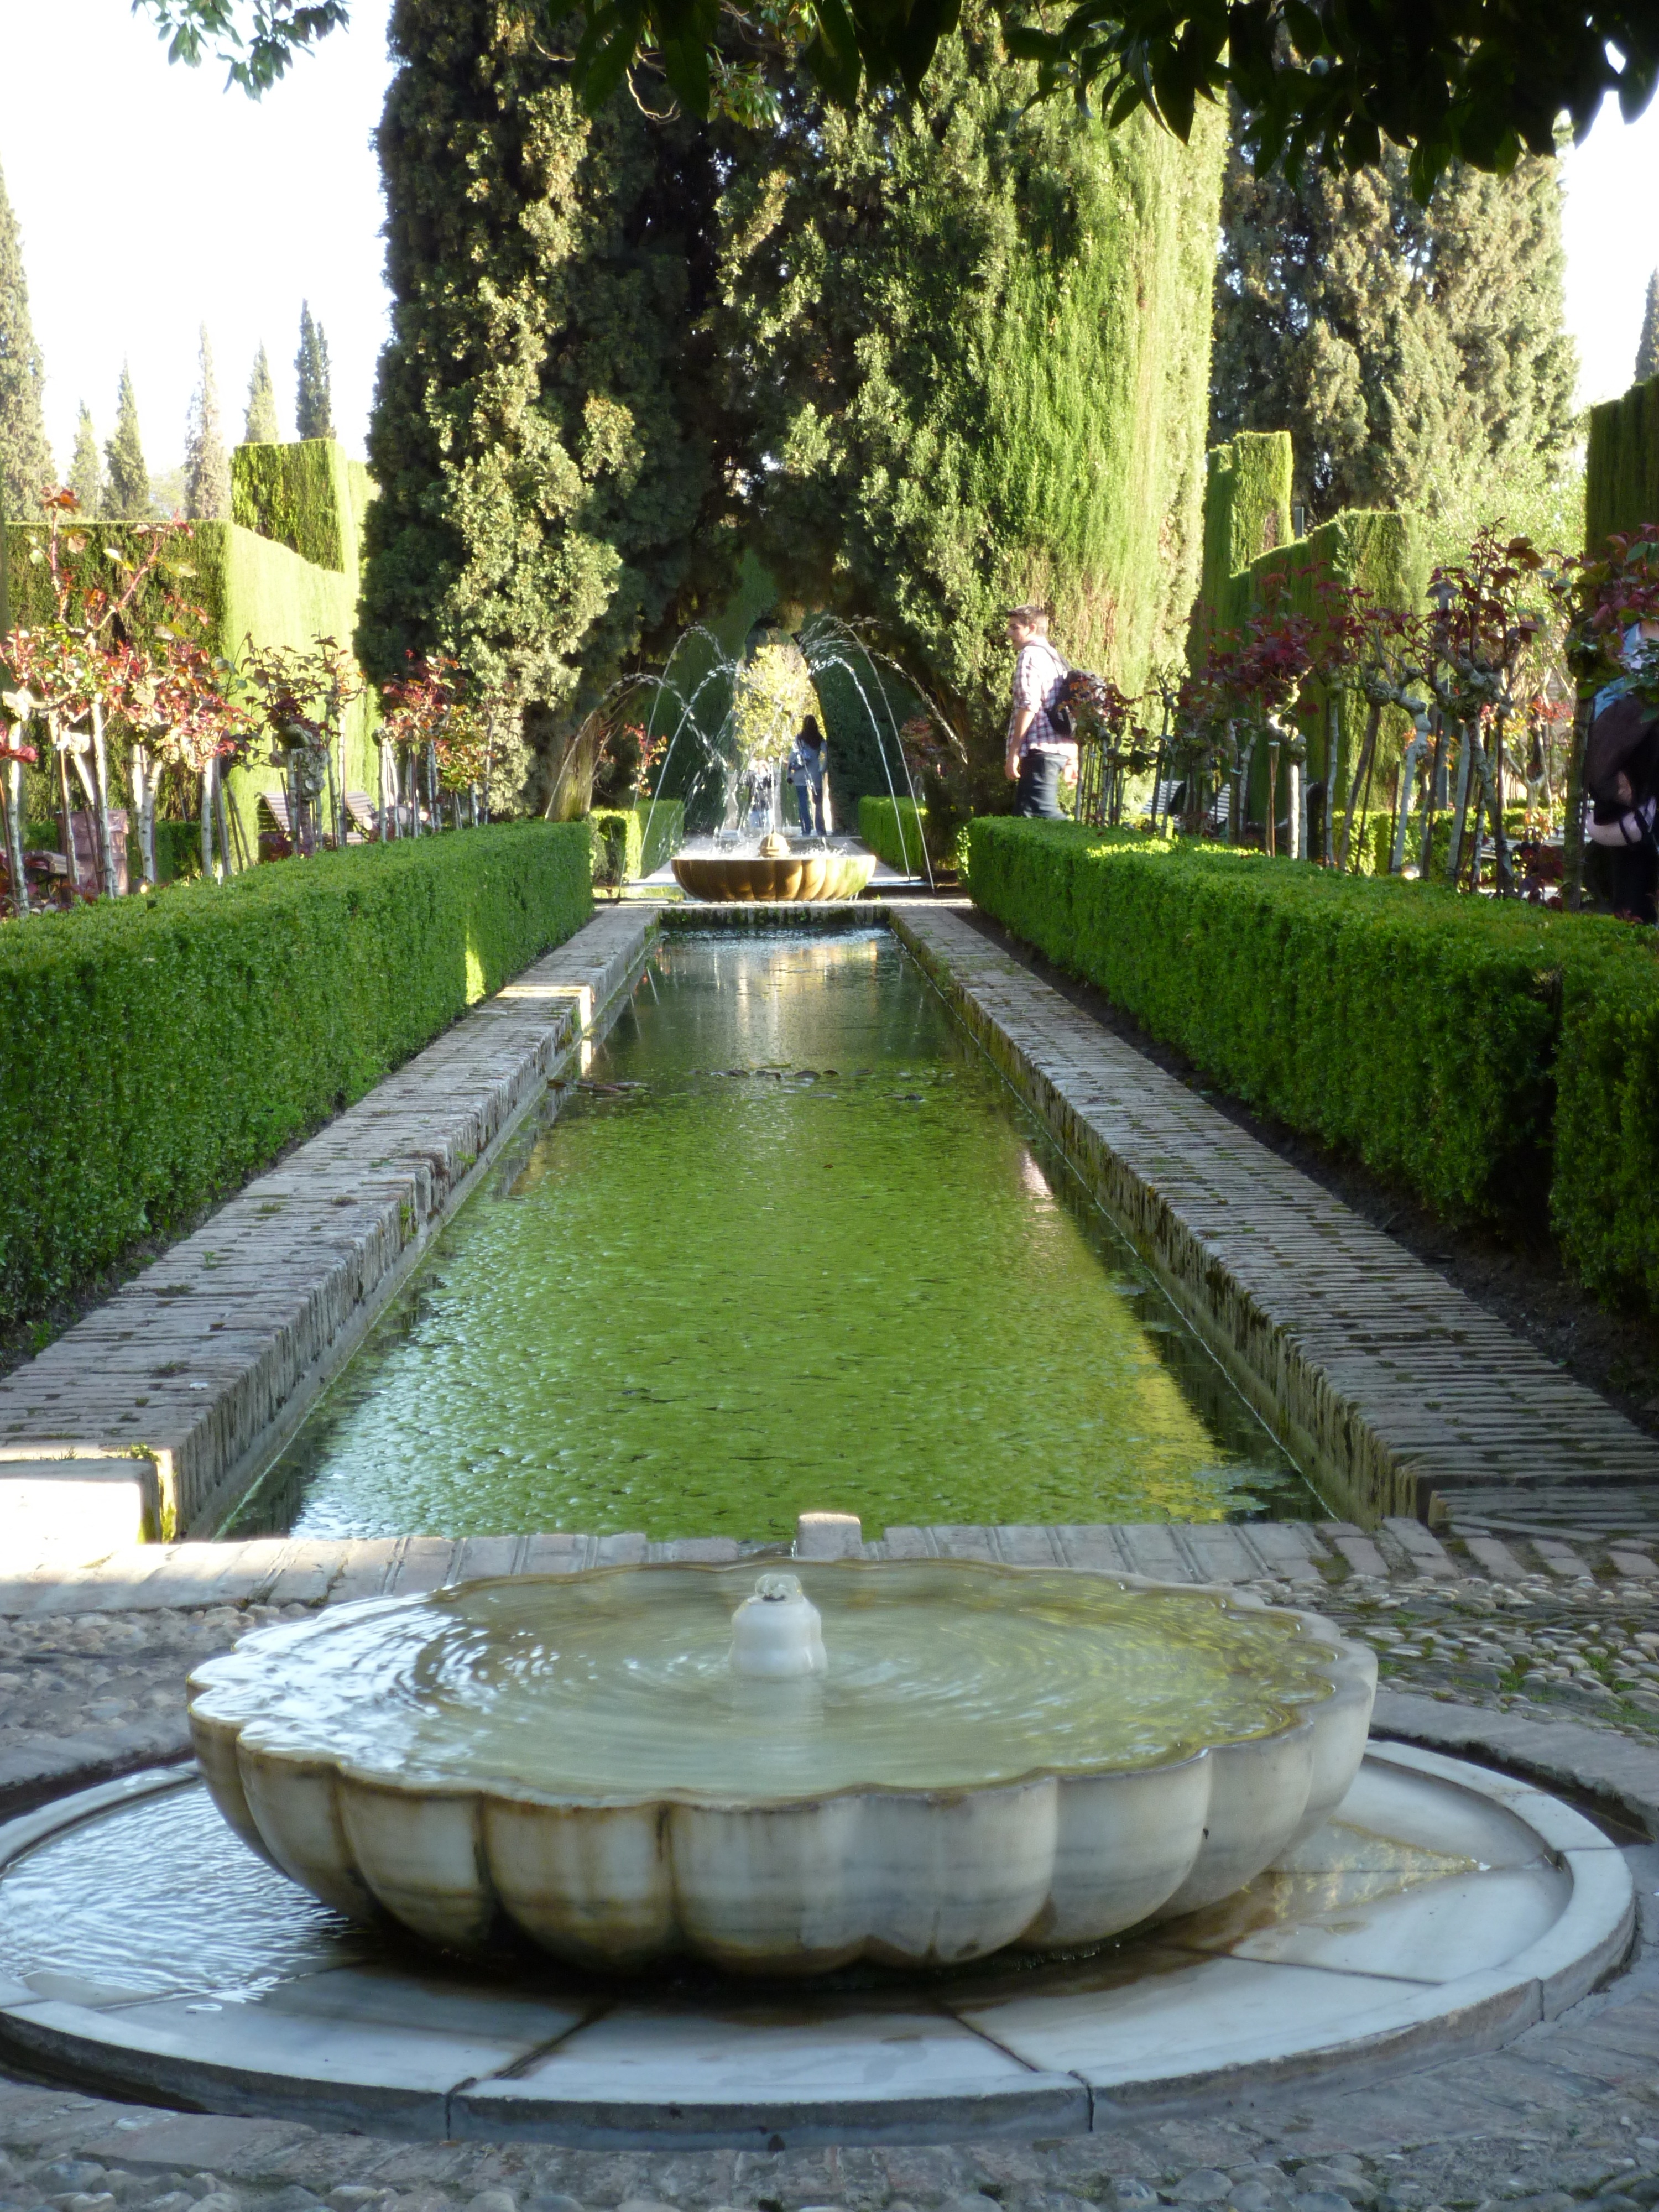
architecture, palace, pond, backyard, garden, waterway, trees, fountain, gardens, estate, water feature, alhambra, reflecting pool